Augustus Franklin Crail

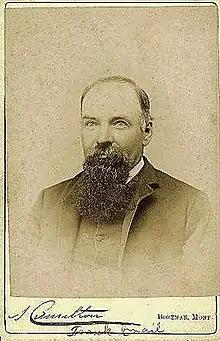
Crail

Augustus Franklin "Frank" Crail (18 November 1842 – 4 September 1924), was a Montana pioneer and homesteader, cattle rancher, developer of a unique strain of wheat, politician, and a 2013 Legacy Inductee into the Montana Cowboy Hall of Fame.